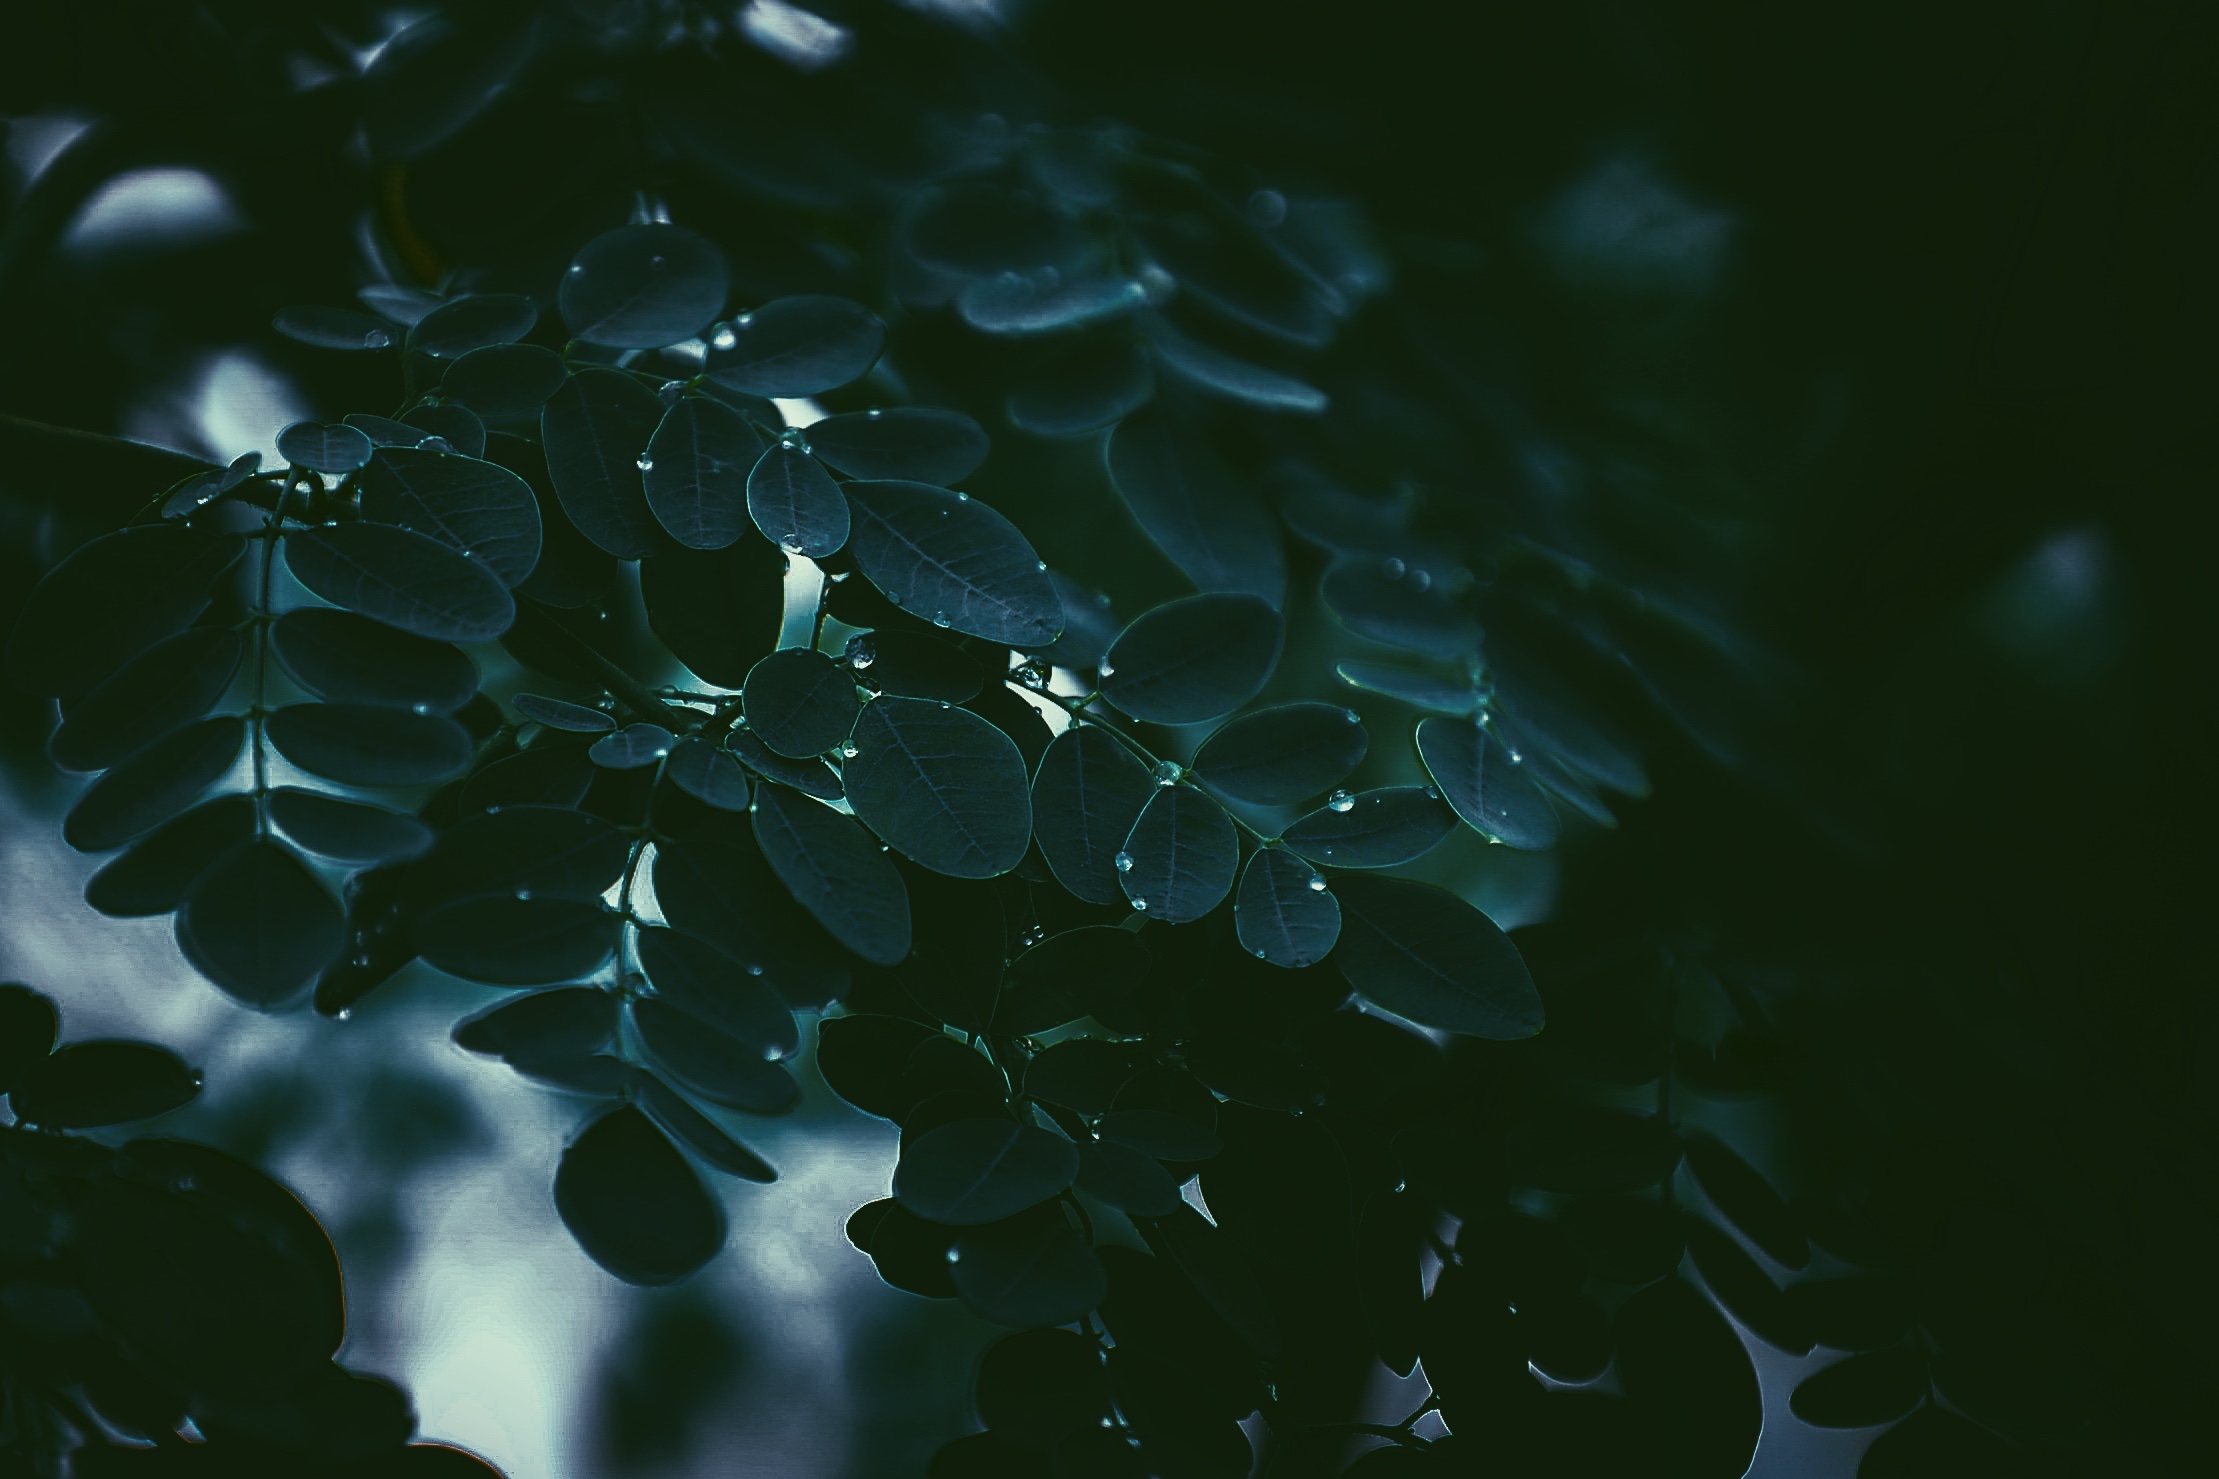
water, nature, branch, light, plant, sunlight, leaf, flower, petal, green, reflection, darkness, macro photography